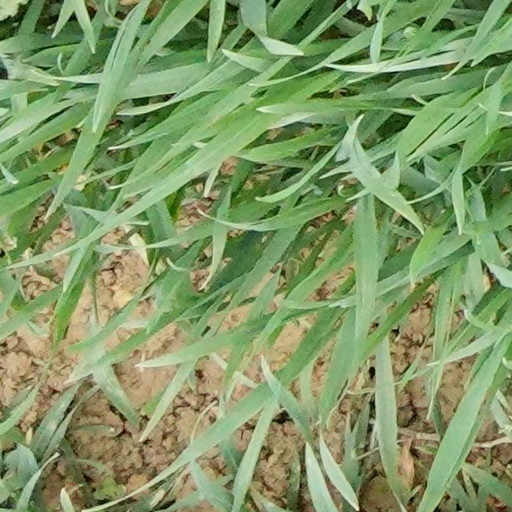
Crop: wheat